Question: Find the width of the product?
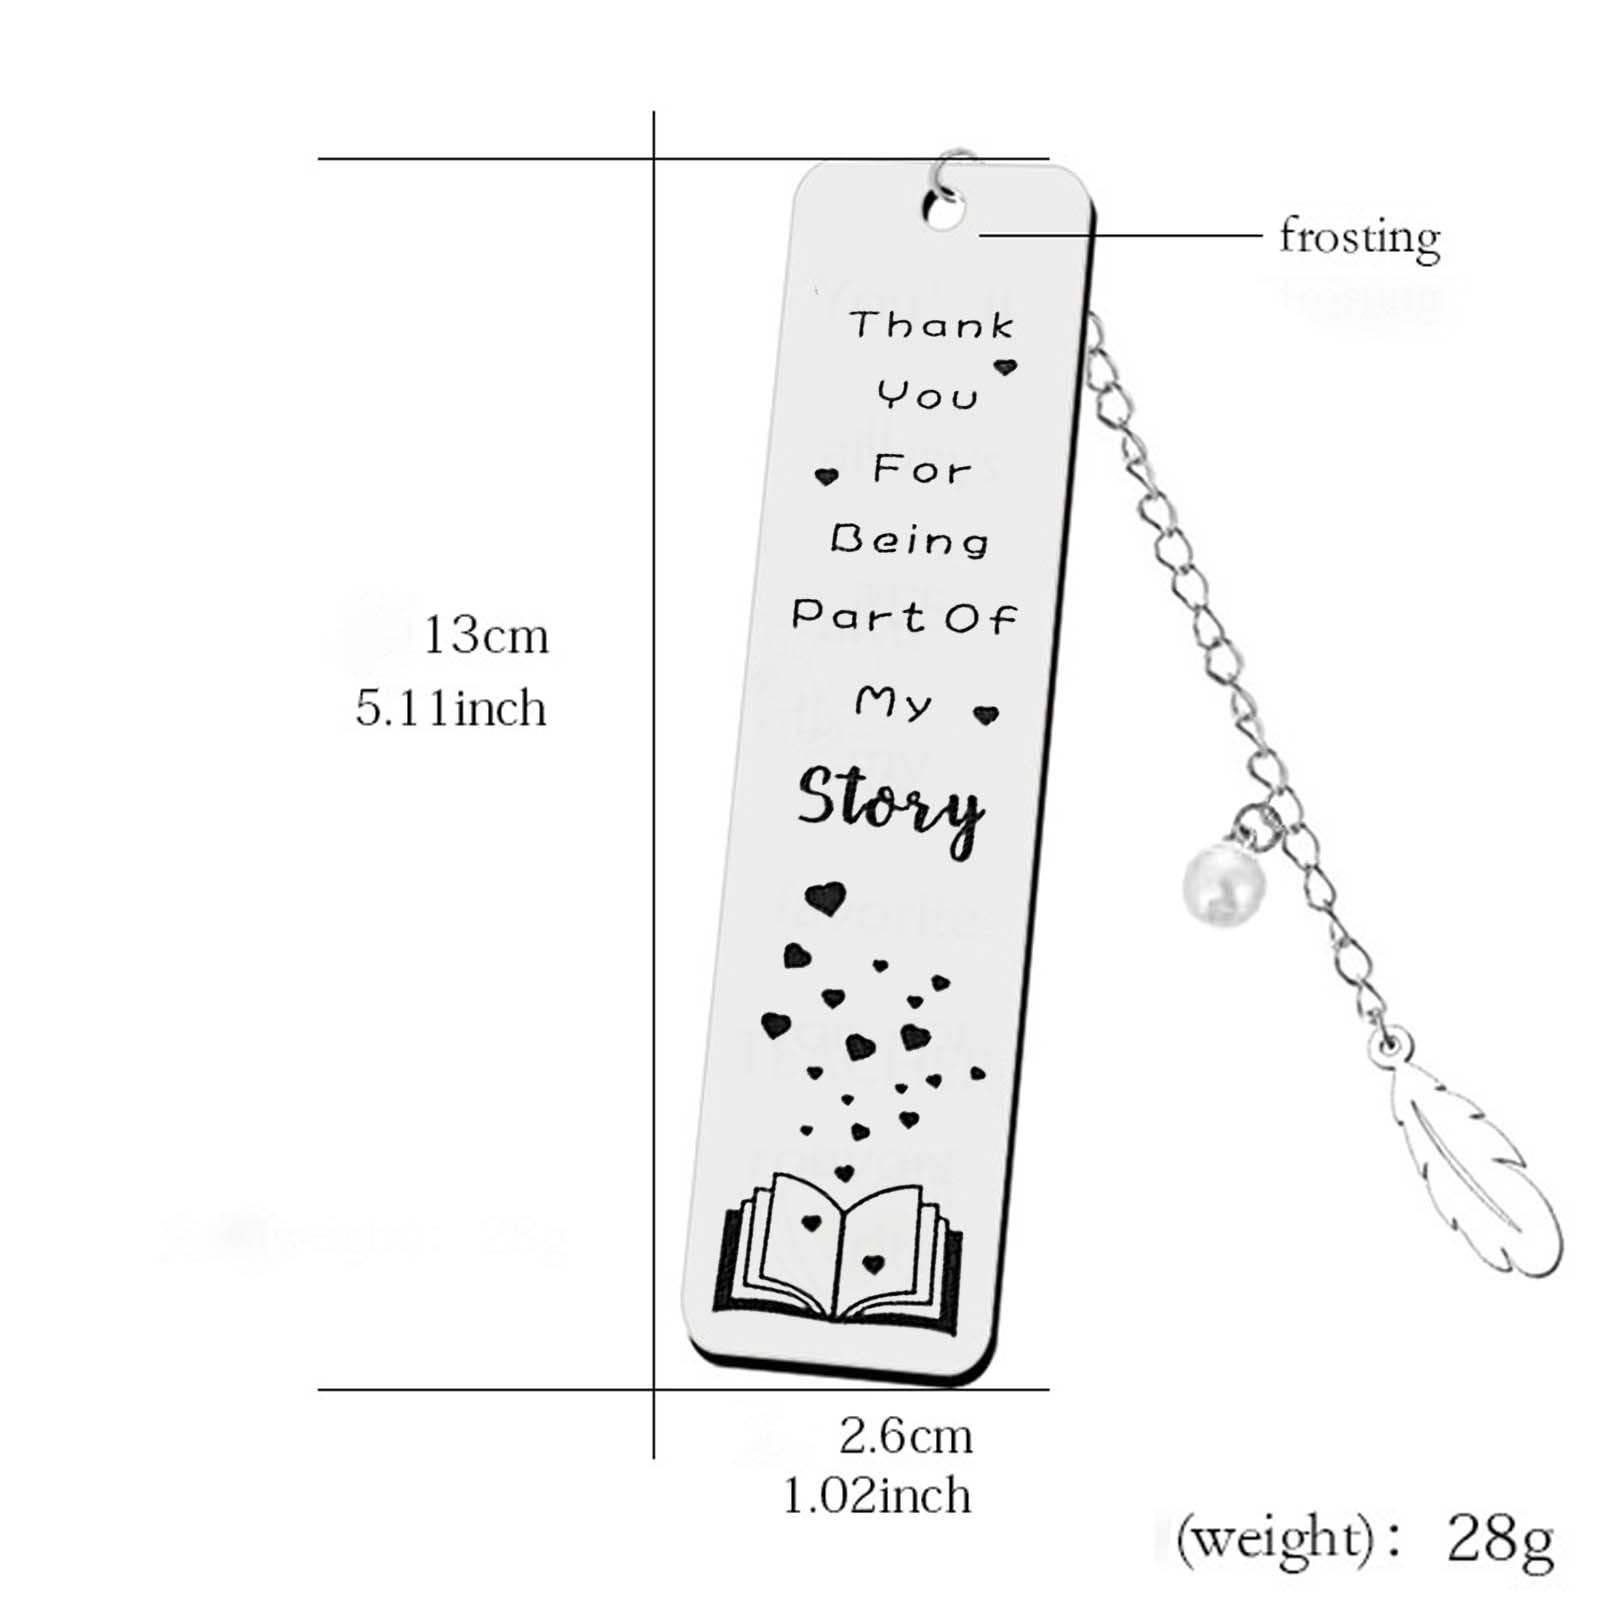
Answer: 2.6 centimetre